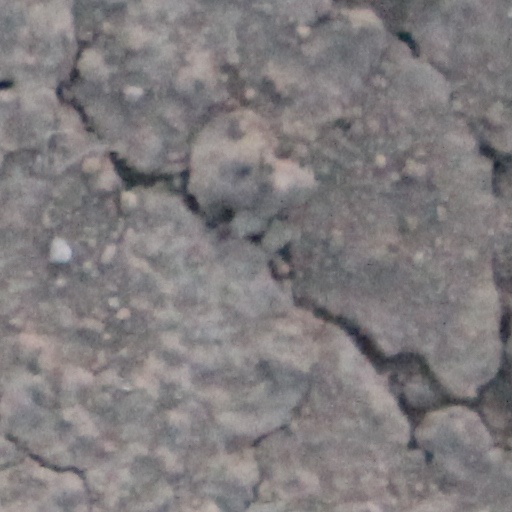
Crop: wheat